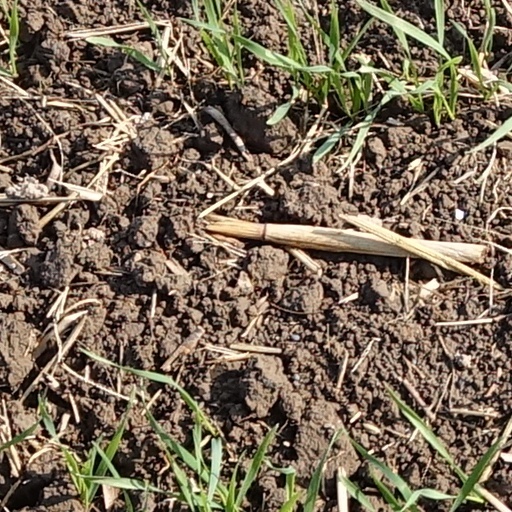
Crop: wheat